British National Party

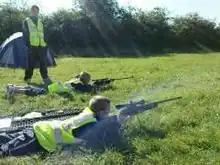
Air rifle training at the BNP's 2008 youth camp

The BNP has adopted a hard Eurosceptic platform from its foundation. Under Tyndall's leadership, the BNP had overt anti-Europeanist tendencies. Throughout the 1980s and 1990s, he maintained the party's opposition to the European Economic Community. Antagonism toward what became the European Union was retained under Griffin's leadership, which called for the UK to leave the Union. One of Vote Leave's biggest donors during the Brexit referendum was former BNP member Gladys Bramall, and the party has claimed that its anti-Establishment rhetoric "created the road" to Britain's vote to leave the European Union.